Niagara Public School

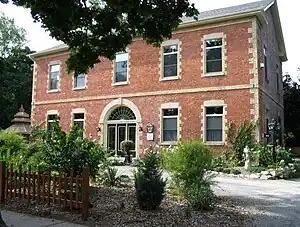
Niagara Public School

Niagara Public School, today known as "School House Bed and Breakfast", was a public school in Niagara-on-the-Lake, Ontario (then called "Newark" in the "Province of Canada"). The school house is located at 40 Platoff Street in the National Historic District known as "Niagara-on-the-Lake" or "Old Town".